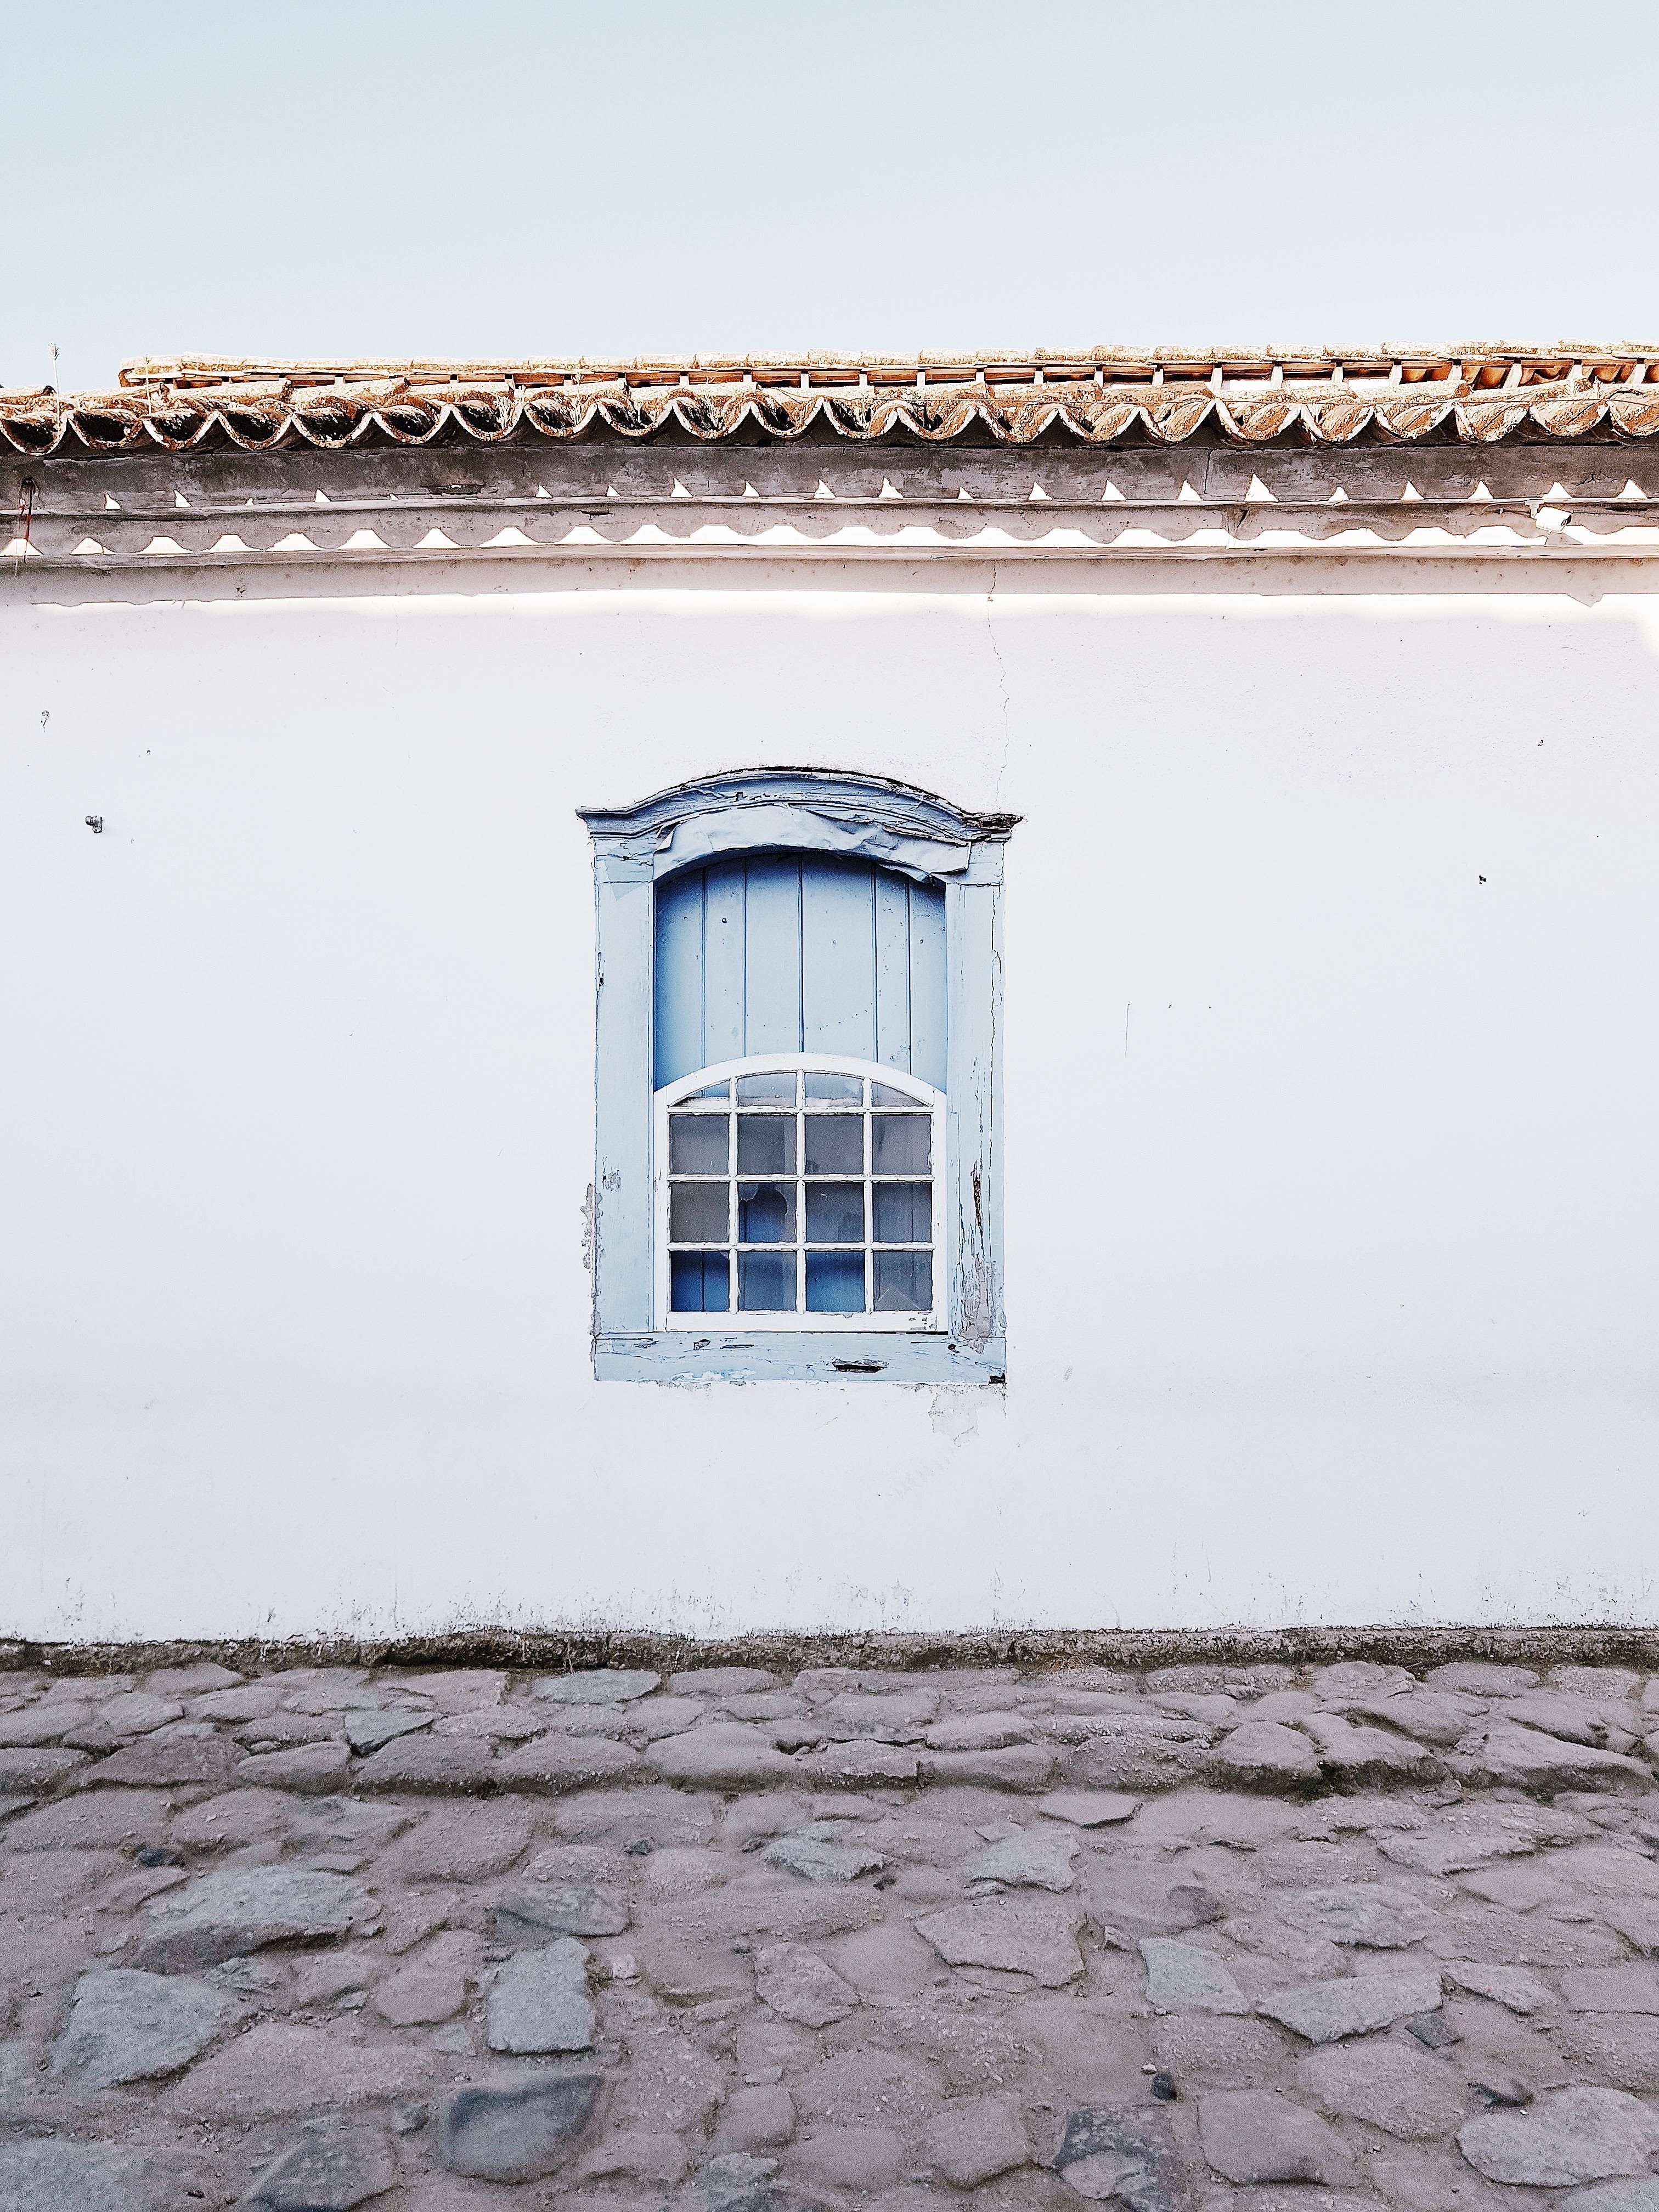
blue, white, wall, window, house, architecture, azure, water, building, facade, door, vacation, Material property, tree, home, sea, roof, wood, cobblestone, symmetry